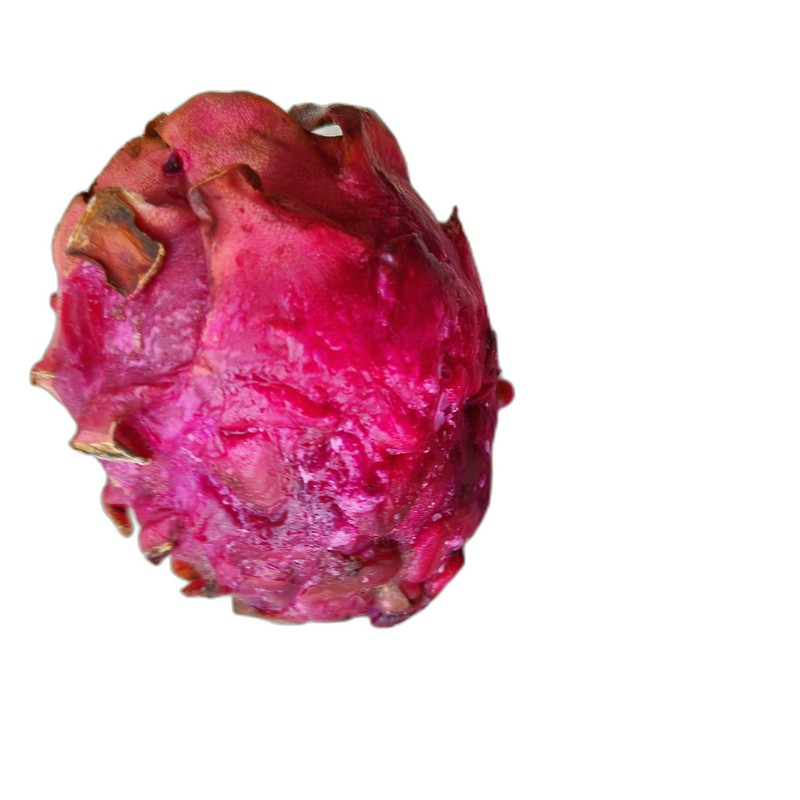
Label: Defect Dragon Fruit